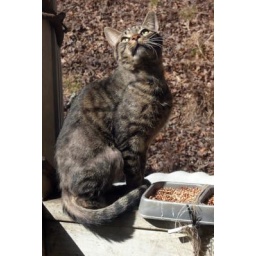
A gray tabby sits watching near a bowl of birdseed.